Trams in Spain

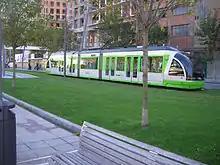
Modern Euskotren Tranbia tram in Abandoibarra, Bilbao.

New projects, in Cordoba, Jerez, Palma, Tarragona and Toledo, total in length and two billion euros in investment. Active construction on the Tranvía Metropolitano de Alcalá de Guadaíra has been taking place since 2007, along with lines in Dos Hermanas and Mairena del Aljarafe.